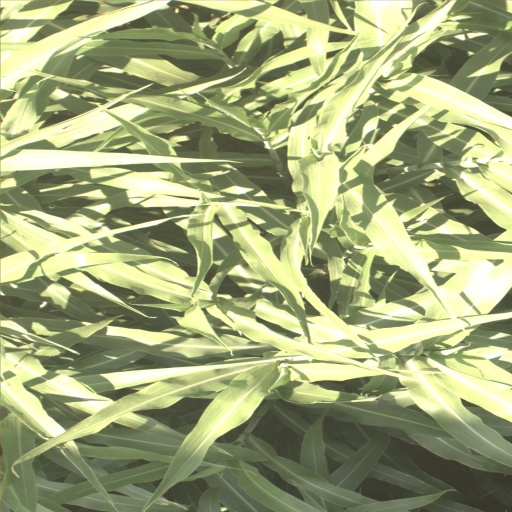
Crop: sorghum